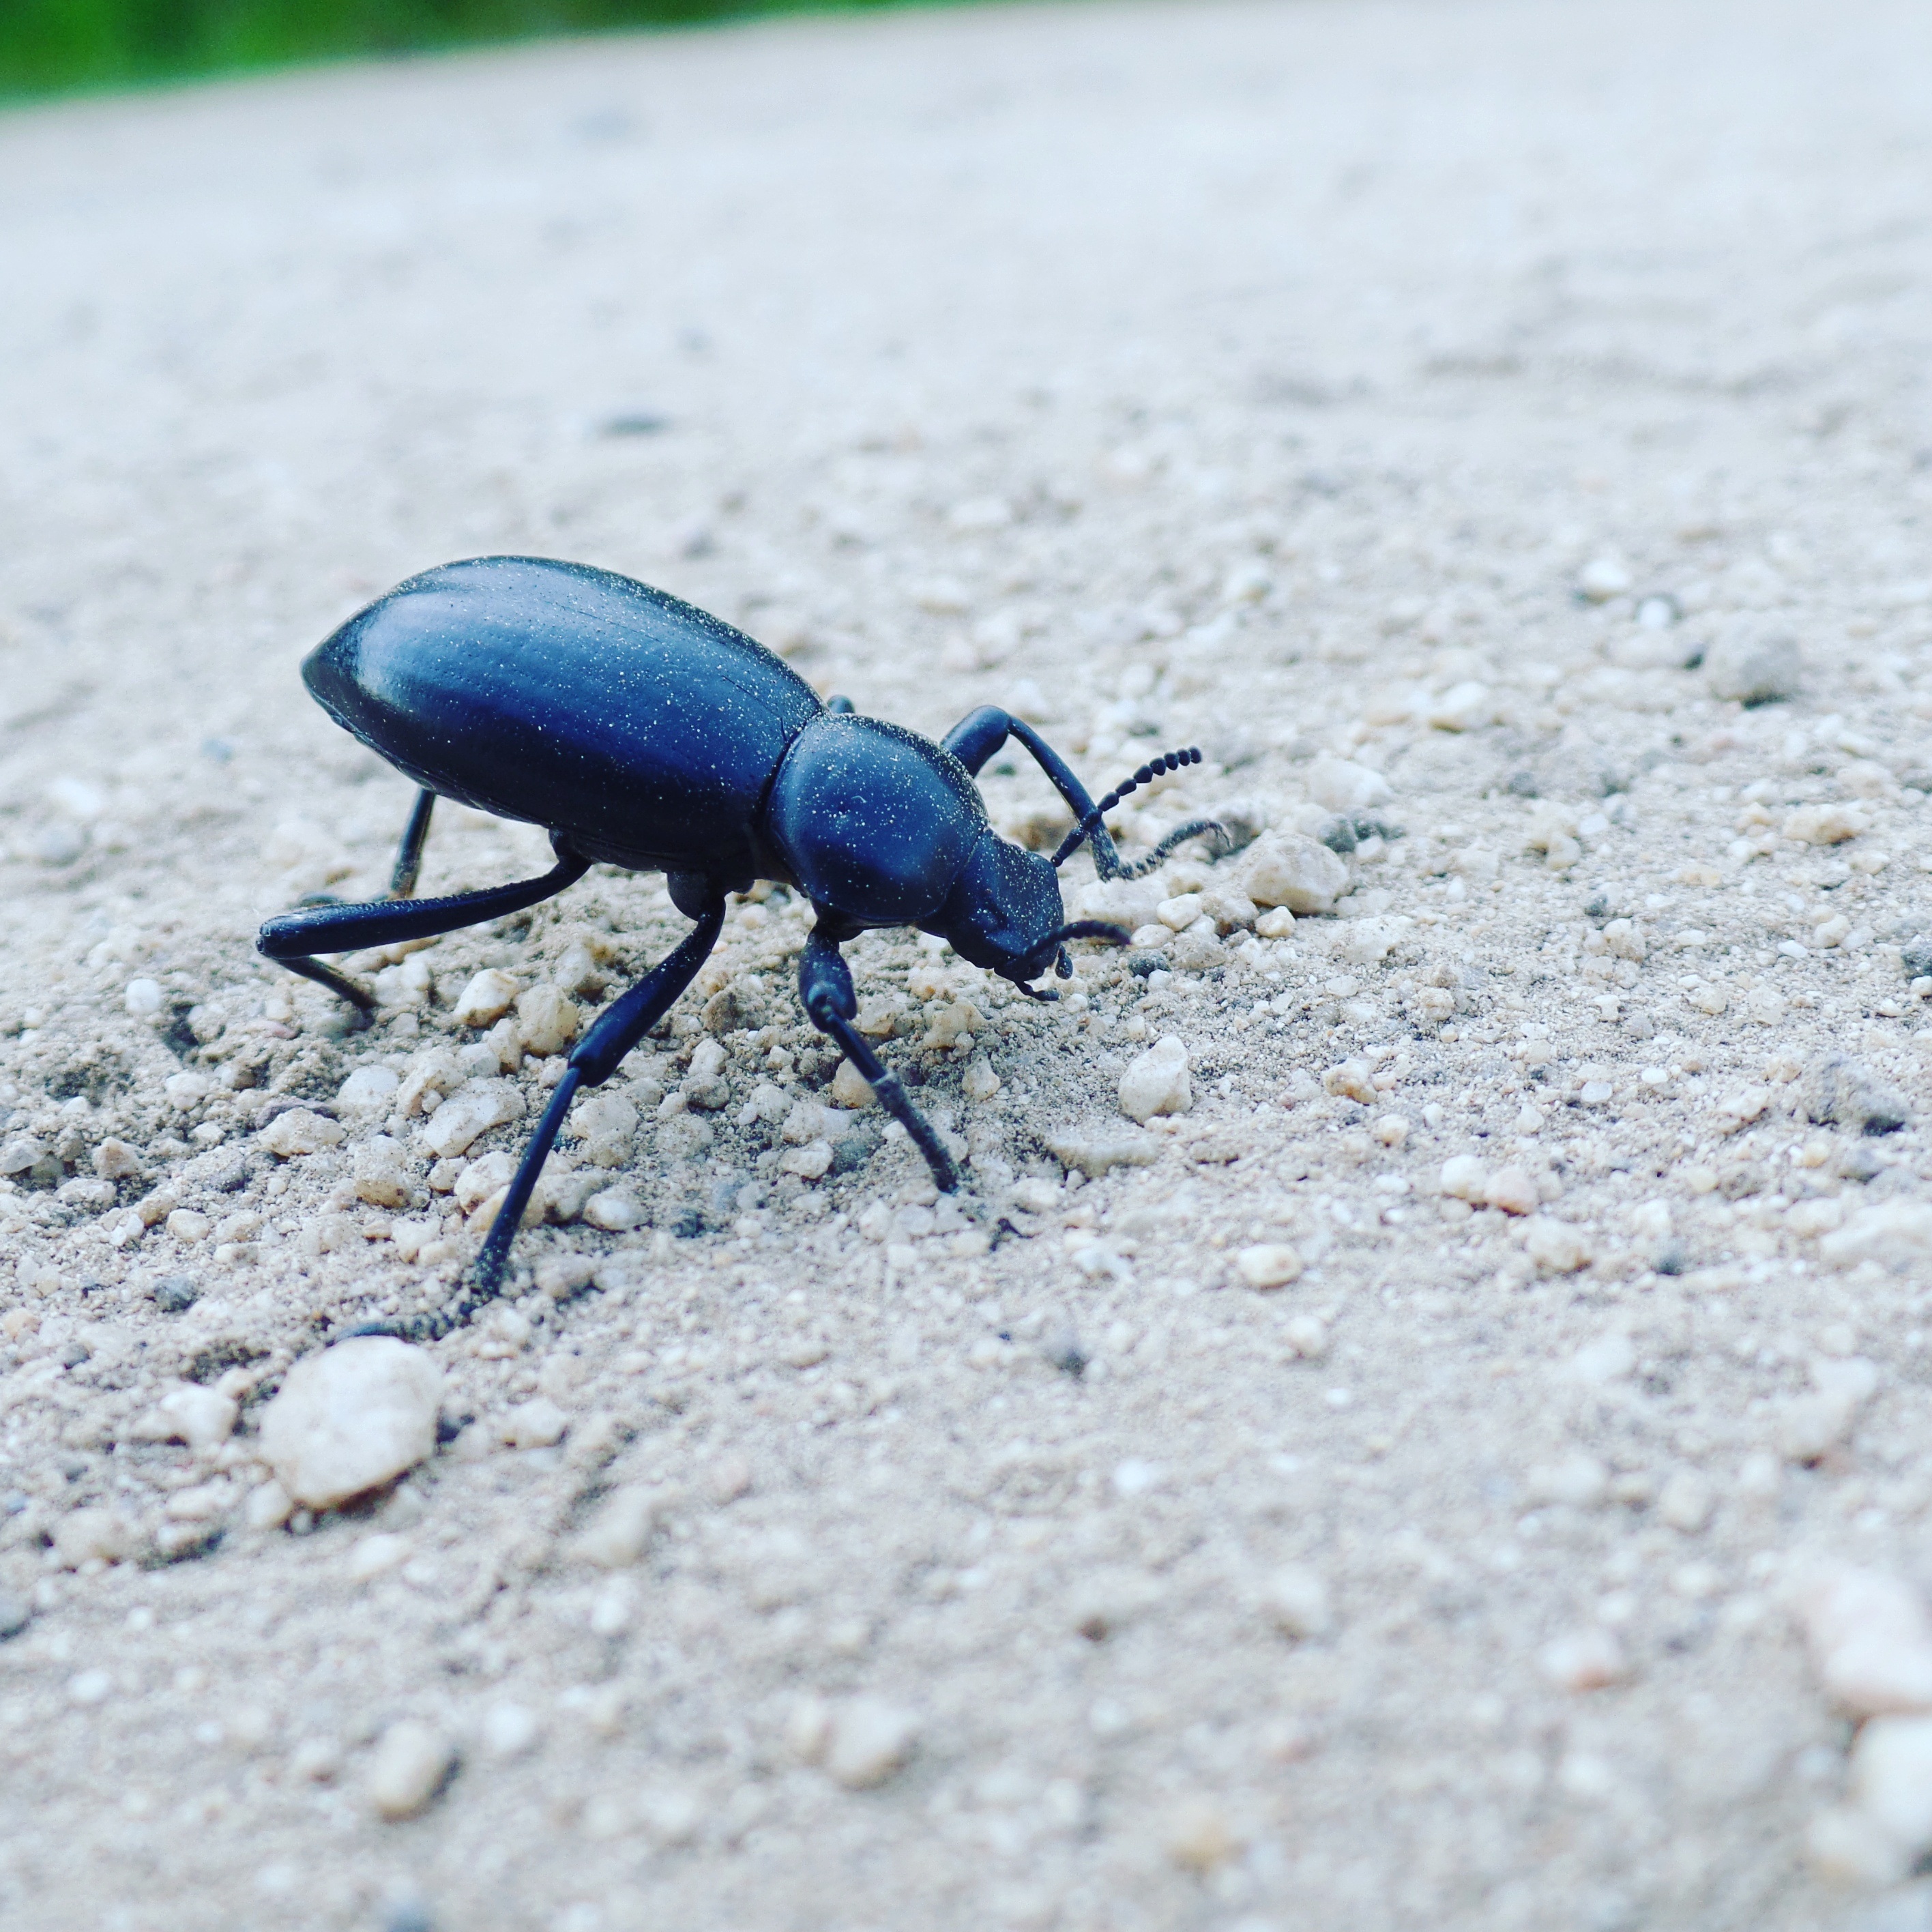
nature, photography, spring, dirt, insect, bug, blue, fauna, invertebrate, close up, beetle, macro photography, arthropod, ground beetle, dung beetle